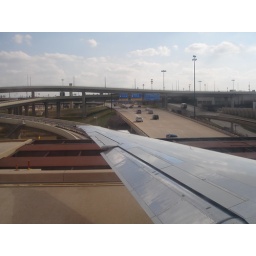
airplane going over the highway on a bridge